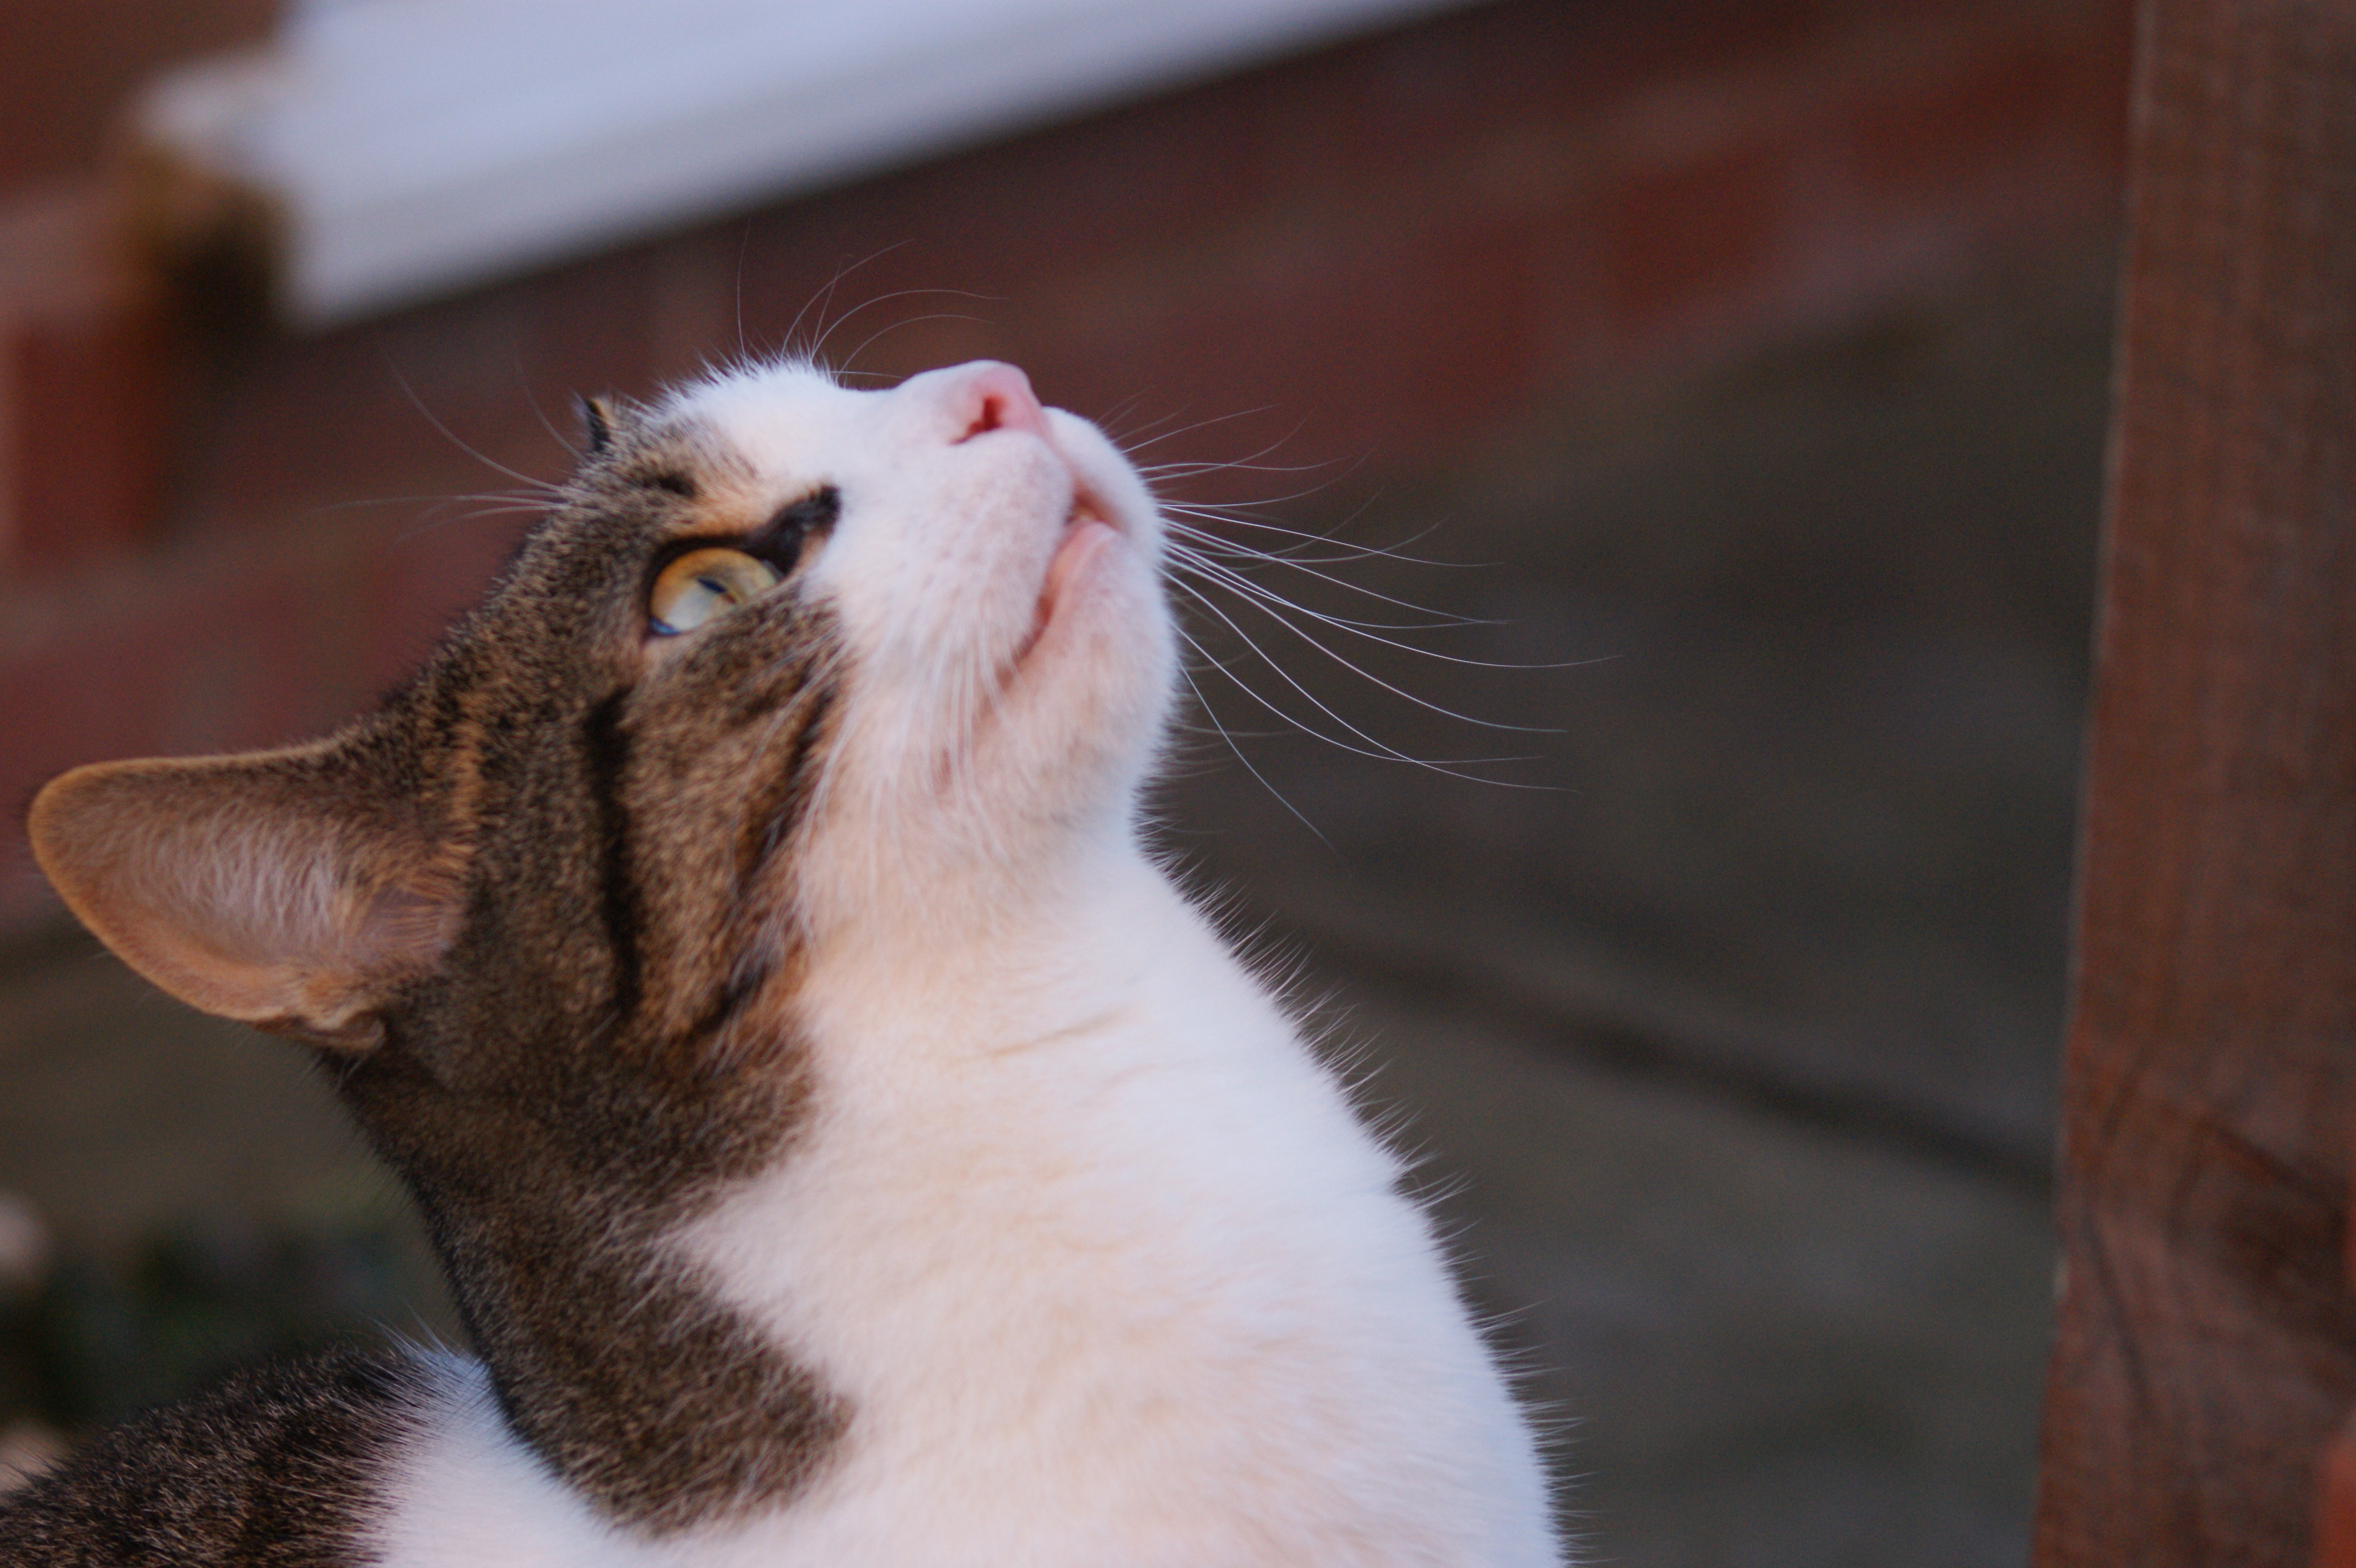
cat, mammal, yawn, nose, whiskers, snout, vertebrate, small to medium sized cats, cat like mammal